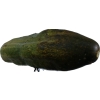
Label: cucumber